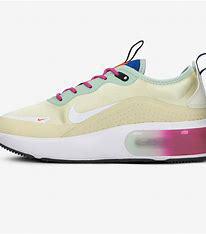
Brand: Nike
Model: Air Max DIA